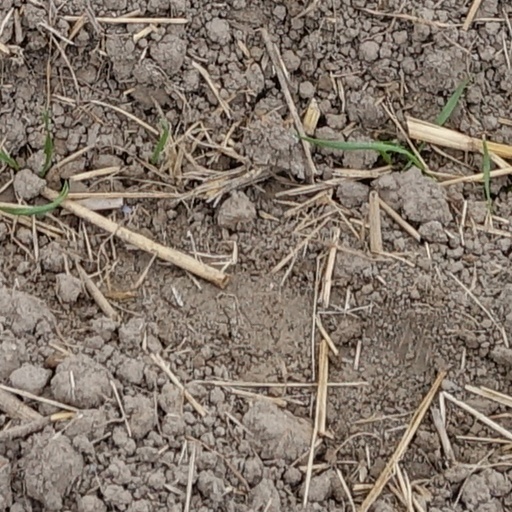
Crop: wheat